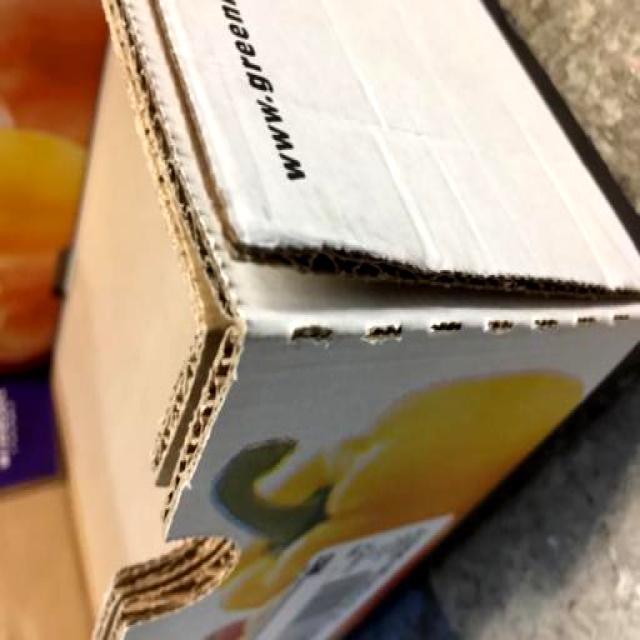
Label: Paper